Motor & Equipment Manufacturers Association

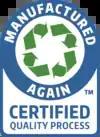

The mission of the Original Equipment Suppliers Association (OESA) is to champion the business interests of automotive original equipment (OE) suppliers. OE suppliers provide approximately 70 percent of vehicle value through components and new technology (i.e., V2V connectivity, ADAS, and electrification). Since 1998, the Association has been addressing issues of common concern and advocating on behalf of the supplier community throughout the supply chain and in Washington, D.C.